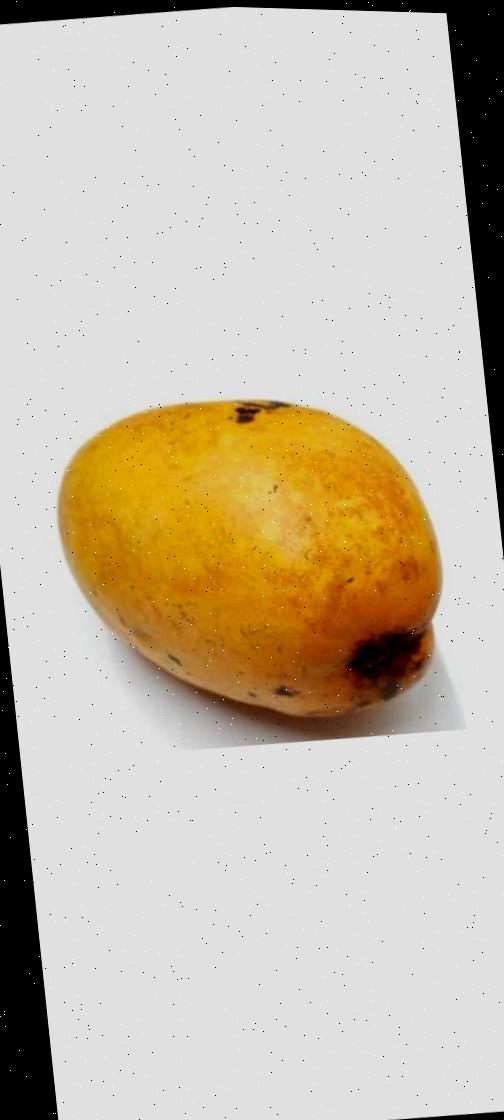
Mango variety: Bari-11